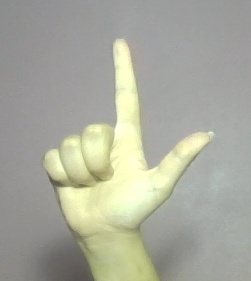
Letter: laam